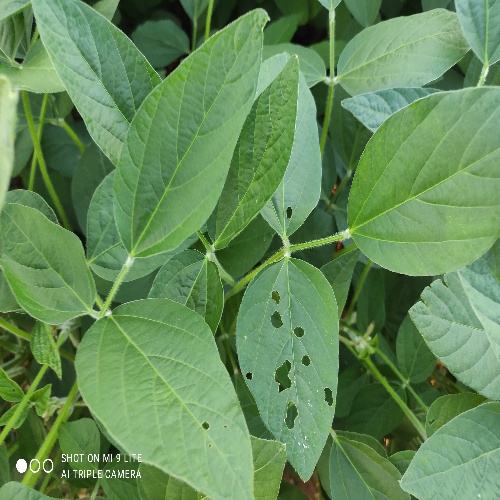
Label: Caterpillar